Paris Observatory

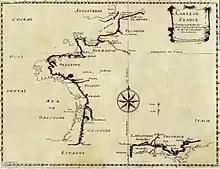
A 1682 map shows corrections to the coast of France

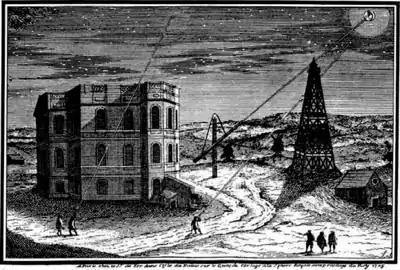
The Paris Observatory at the beginning of the eighteenth century, with the wooden "Marly Tower" on the right, a remnant of the Machine de Marly moved to the grounds by Giovanni Cassini, for the mounting of long-tubed telescopes and even longer tubeless aerial telescopes.

The Paris Observatory was proposed in 1665–1666 by the French Academy of Sciences, which had recently been founded by the Minister of Finance Jean-Baptiste Colbert. In 1666, King Louis XIV authorized the building of the Observatory. On Midsummer's Day 1667, members of the Academy of Sciences traced the future building's outline on a plot outside town near the Port Royal abbey, with the Paris meridian exactly bisecting the site north–south. The meridian line was used as a basis for navigation and would be used by French cartographers as their prime meridian for more than 200 years.